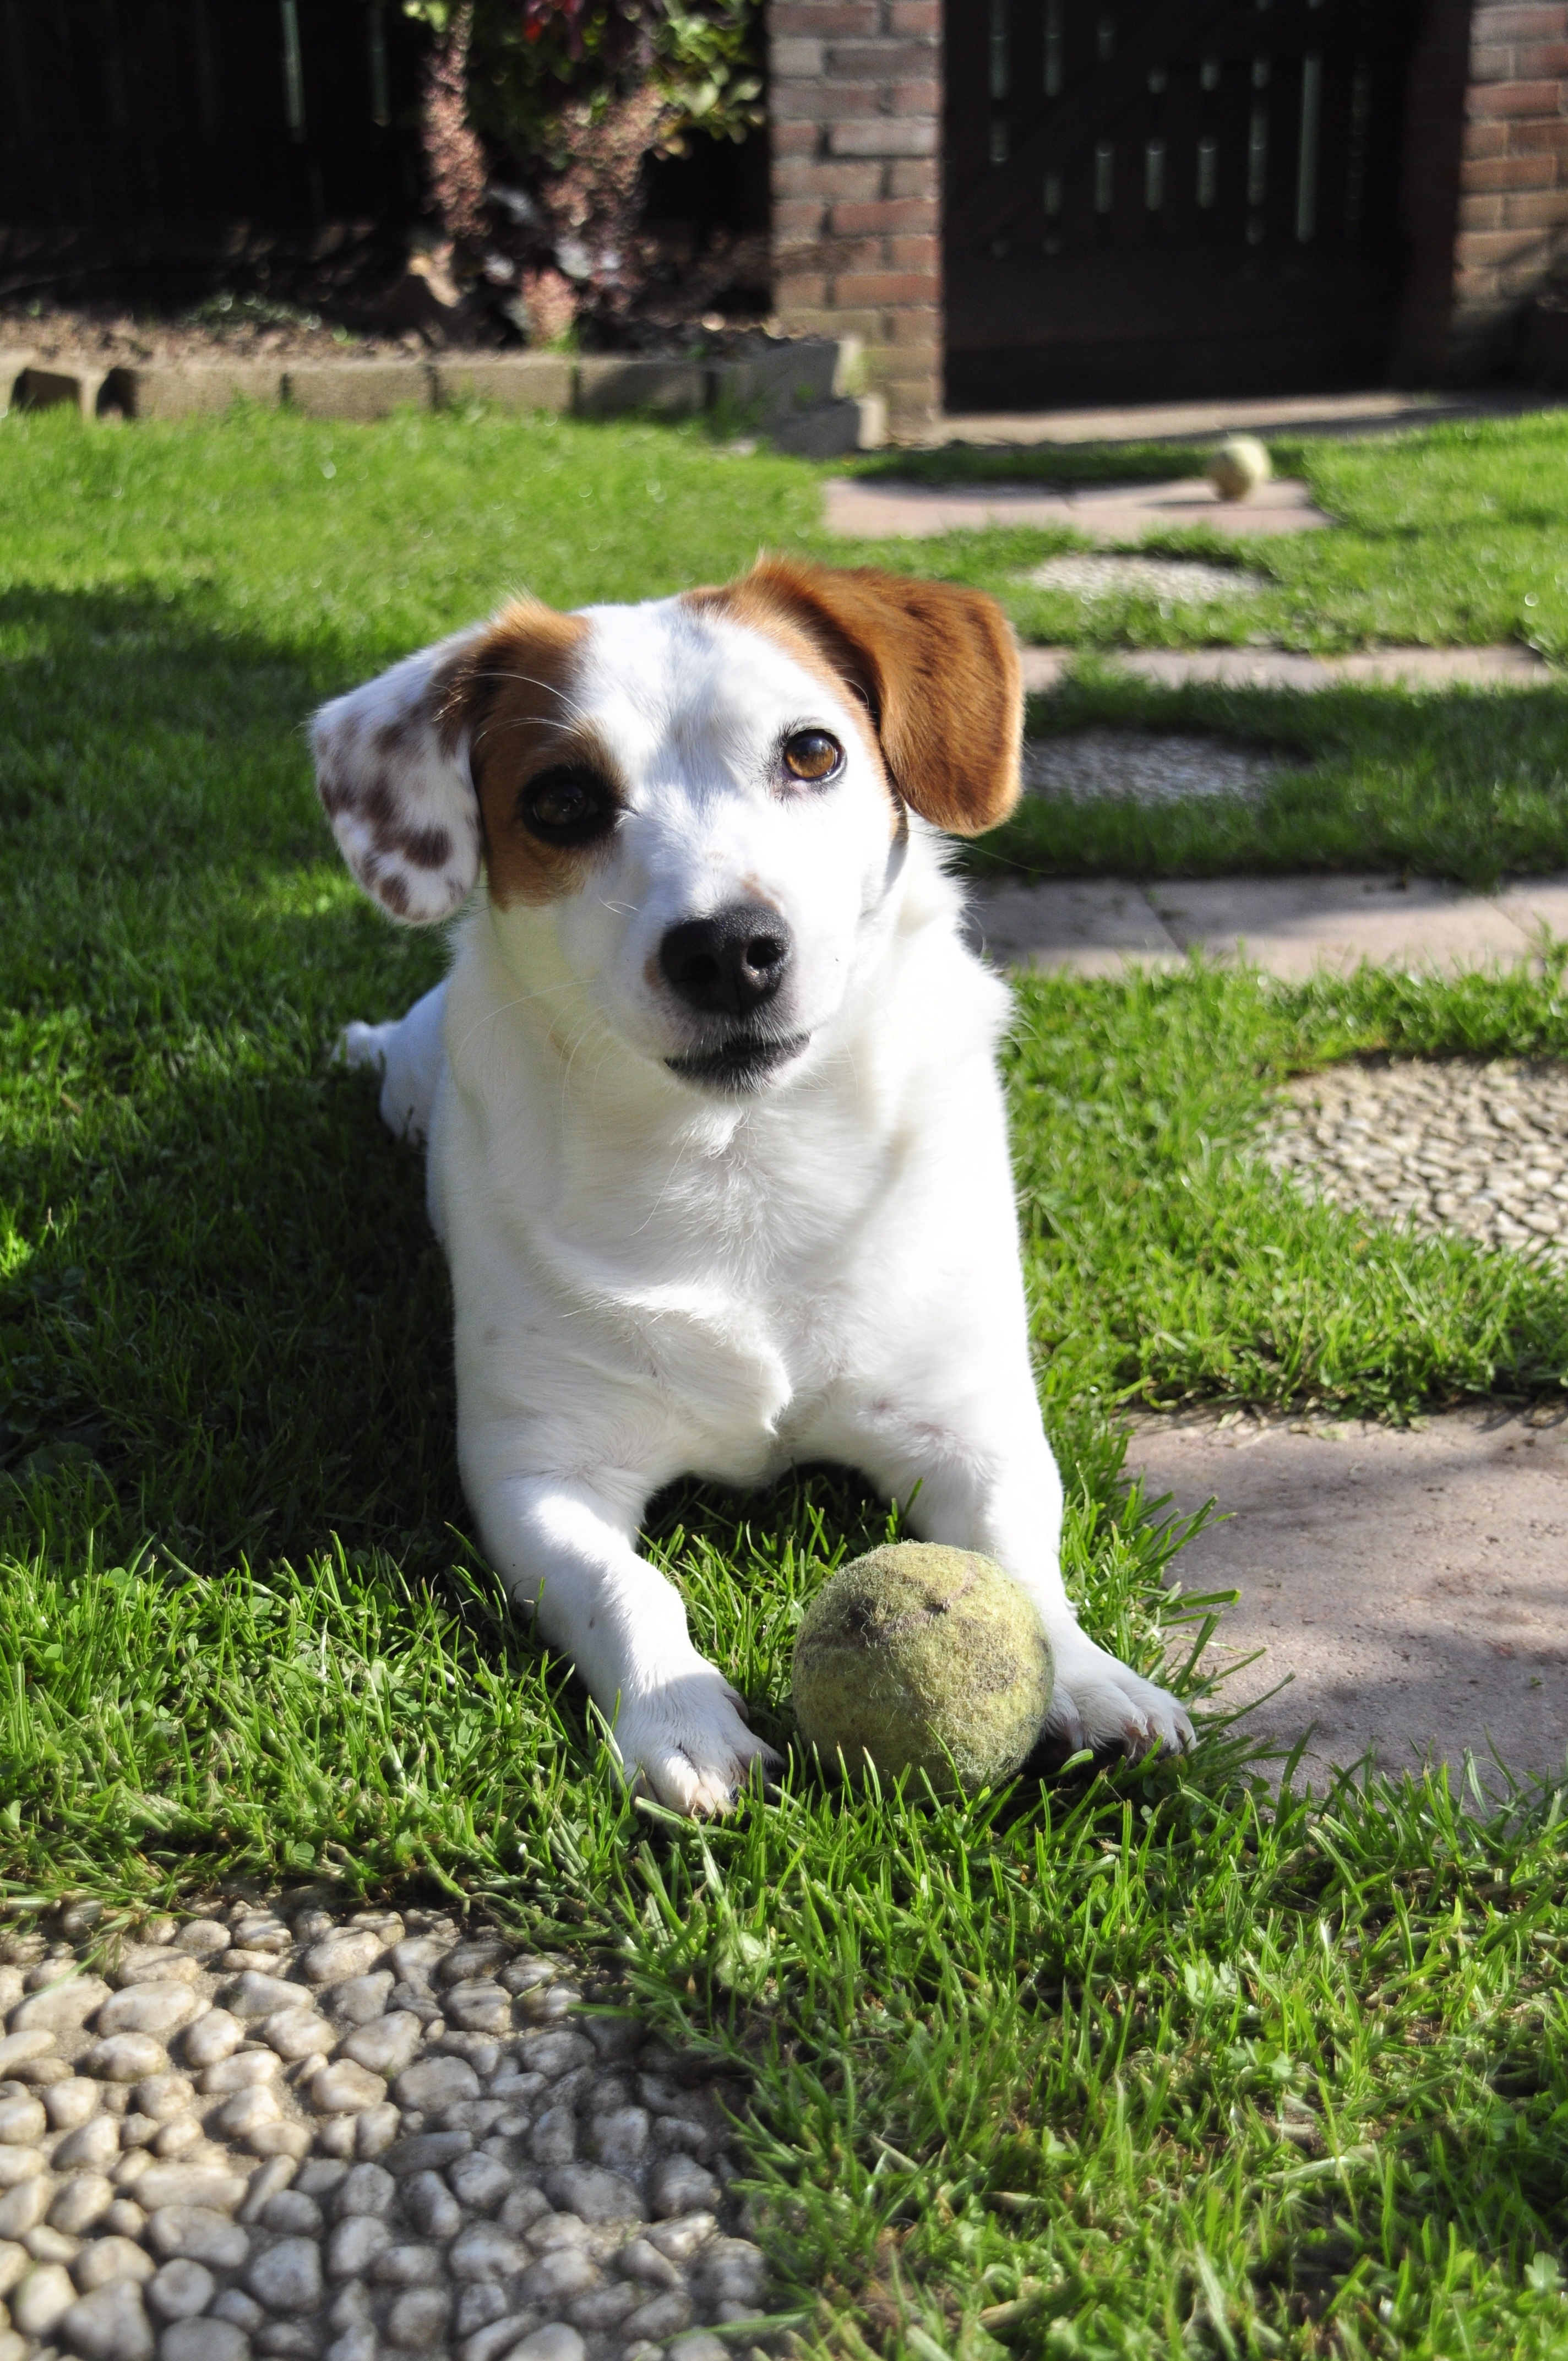
puppy, dog, pet, mammal, ball, vertebrate, terrier, jack russel, jack russell terrier, dog like mammal, russell terrier, danish swedish farmdog